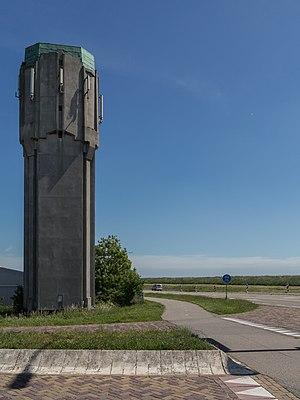
Sint Philipsland est un village néerlandais sur la presqu'île zélandaise de Sint Philipsland, qui fait partie de la commune de Tholen. Sint Philipsland compte environ 2 600 habitants.